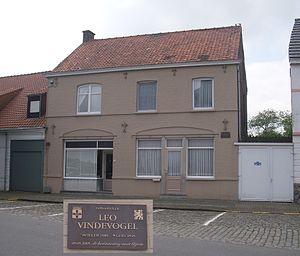
Leo Vindevogel, né à Petegem-sur-l'Escaut le 14 décembre 1888 et décédé à Gand le 25 septembre 1945, était un homme politique, qui fut bourgmestre de Renaix, dans la province de Flandre-Orientale, de 1941 à 1944. À la libération, il fut accusé de collaboration avec l'occupant nazi et, à la suite de sa condamnation, exécuté.